Pernštejn Castle

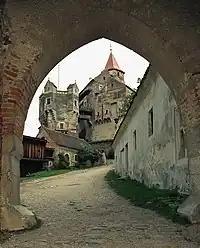
Main entrance gate – detail

In the 17th and 18th centuries the appearance of the castle did not change much. Only some interior changes were preserved, and the stuccowork of the Knights' hall from the years around 1700 or Rococo paintings in the bedroom and in the Chinese parlour from the 1760s. Outbuildings were erected around the castle; a new Baroque chapel with fresco paintings by Francis Gregor Ignacus Eckstein from 1716 replaced the older castle chapel. The new owners had their coat-of-arms sculpted in the rock, and kept on spreading the original park. East of the barbican there is an old yew-tree connected with the tales of the foundation of the castle. Its circuit is and it is the oldest and biggest yew in the southern Moravian region.